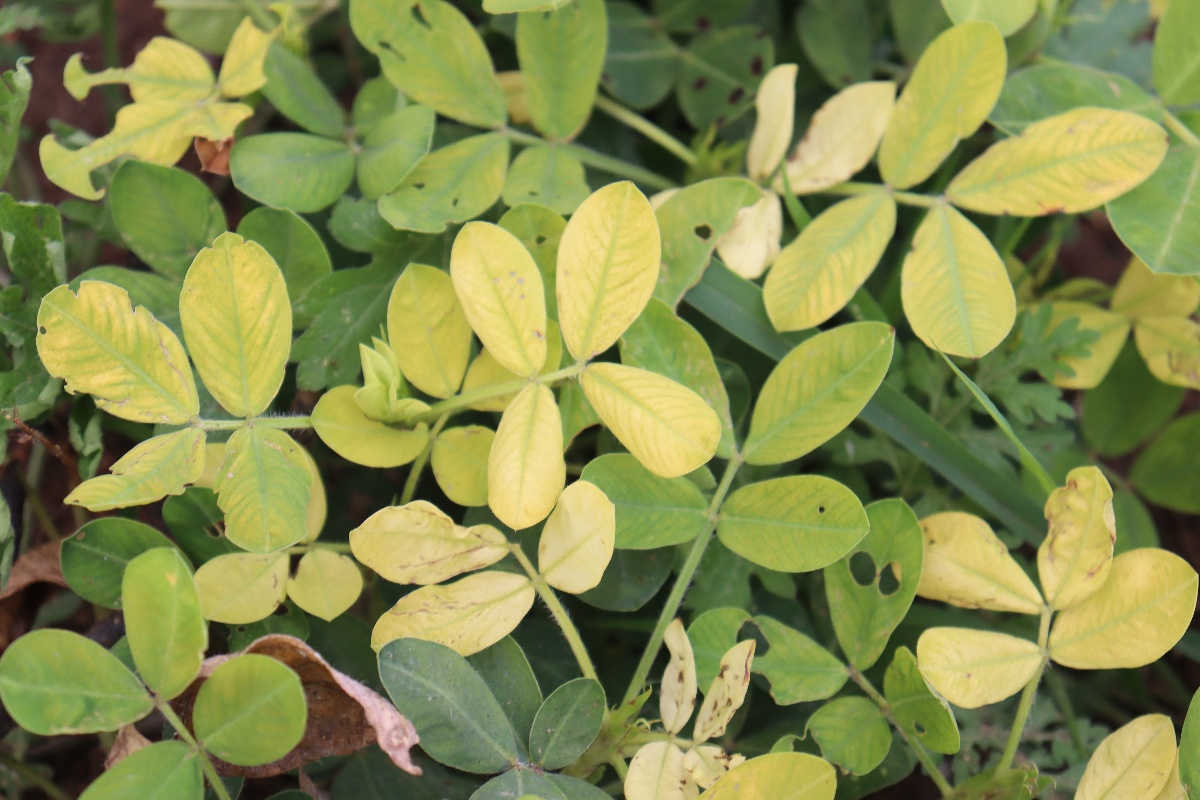
Label: nutrition deficiency